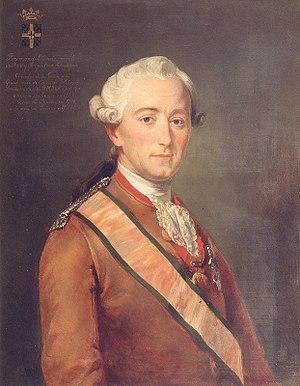
Les Pays-Bas autrichiens sont l'appellation des Pays-Bas méridionaux pendant le régime autrichien au XVIIIᵉ siècle. Le nom « autrichien » fait référence à la maison d'Autriche, suzeraine de ces terres faisant partie du Saint-Empire depuis le mariage de Marie de Bourgogne avec Maximilien d'Autriche peu après la mort de Charles le Téméraire. Avant 1714, toutefois, les Pays-Bas méridionaux relevaient de la branche espagnole des Habsbourg, et l'on parlait de Pays-Bas espagnols.
Julie Louise Bibault de Misery, dite madame de Misery, née le 6 octobre 1732 à Paris et morte le 19 juin 1804 à Biaches, a été première femme de chambre de la reine de 1765 à 1788. Elle a donc servi Marie Leczinska et Marie-Antoinette.
La guerre de la Marmite est un bref incident militaire — dénué de faits d'armes importants — ayant opposé, en octobre 1784, l'Empereur Joseph II du Saint-Empire et les Provinces-Unies. Le conflit doit son nom à son unique « victime » : une marmite qui, le 8 octobre 1784, fut brisée par un projectile alors qu'elle était posée sur le pont du Louis, un des deux navires chargés par l'empereur de remonter et de descendre l'Escaut.